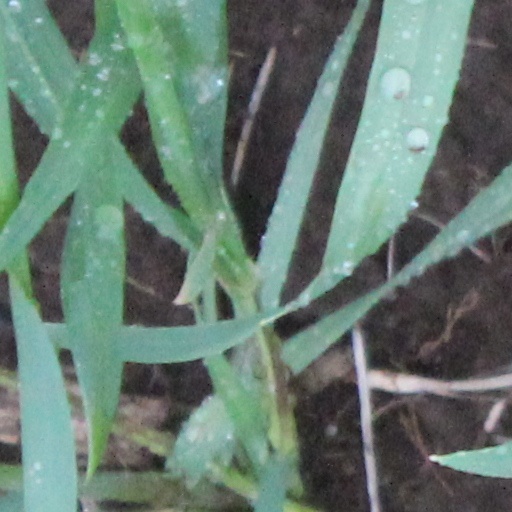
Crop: wheat